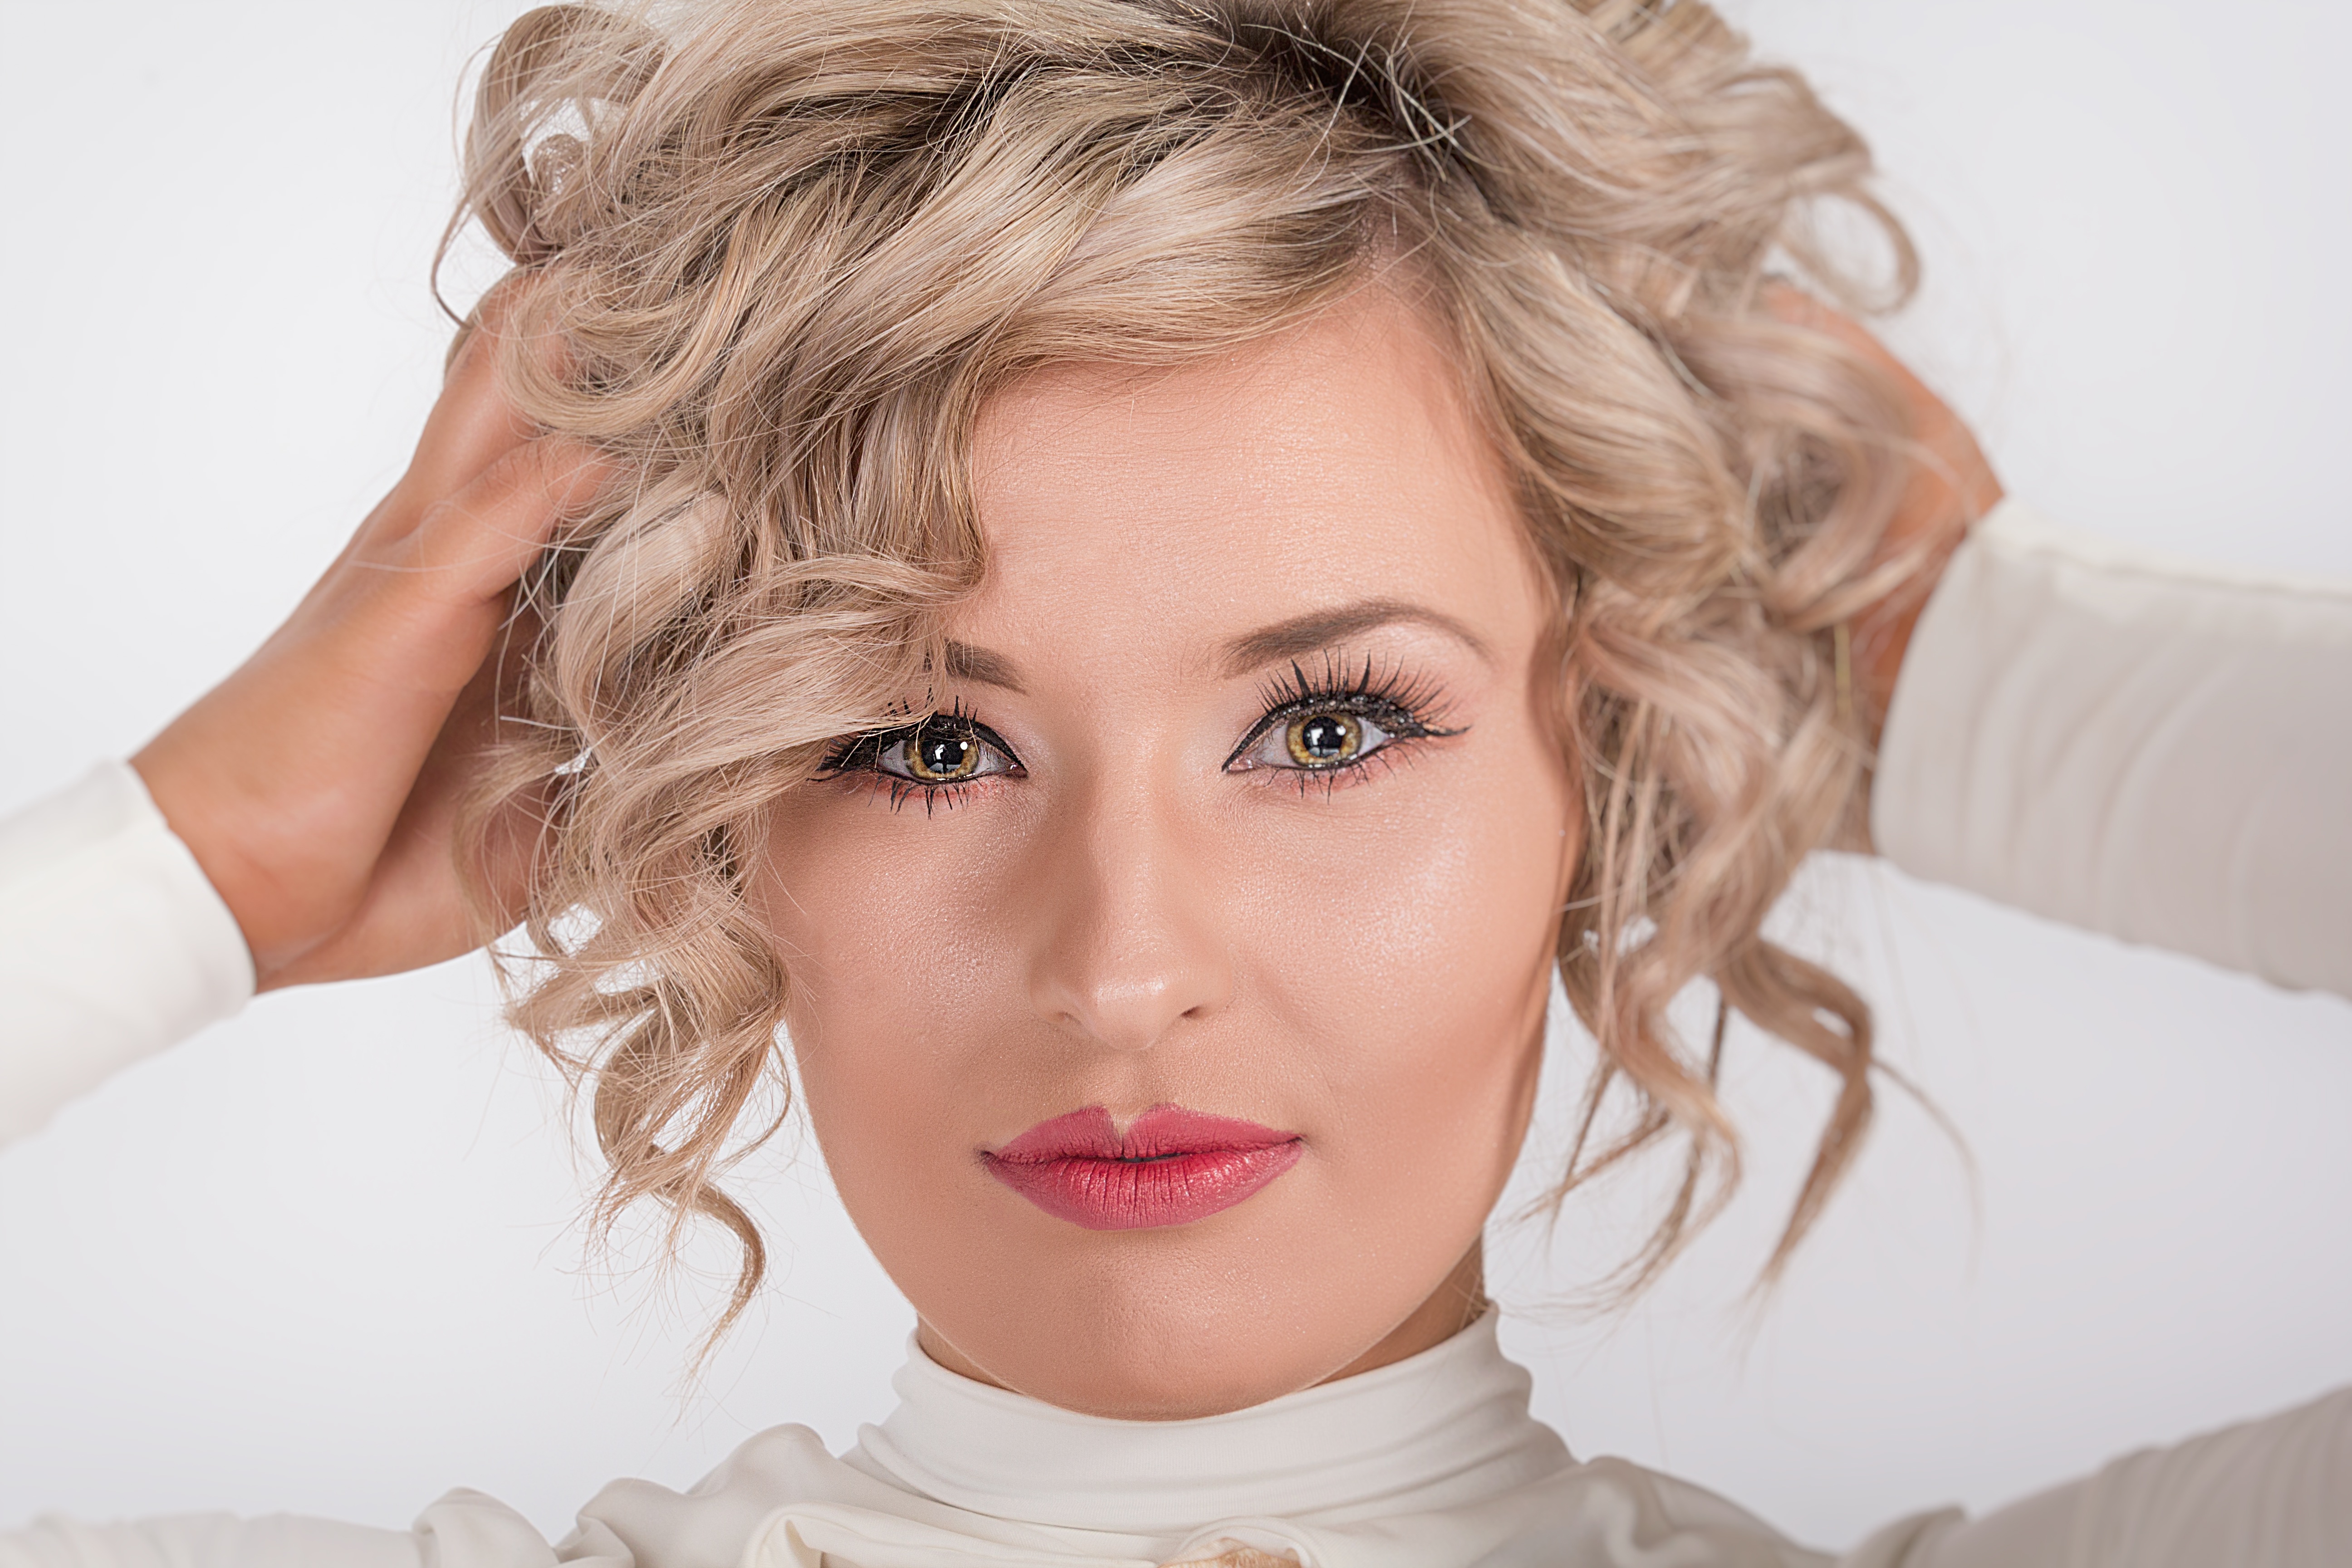
woman, hair, photography, female, portrait, model, studio, fashion, bride, lip, hairstyle, eyebrow, long hair, close up, face, nose, cheek, eye, head, skin, beauty, beautiful, blond, organ, freeimage, modelling, photo shoot, brown hair, portrait photography